Hobby horse

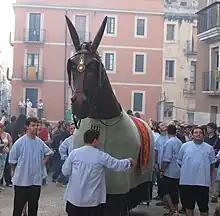
The mulassa (mule) of Tarragona, Spain

The Donkey or Ass of Bessan is another of the Languedoc's "totem" animals. Much smaller than the Poulain, it is made from a frame covered in cloth and decorated with crepe paper flowers and painted motifs. Under its skirt it is carried by four men, led by another who dresses in white, with a tricolor sash, and cracks a whip. The "Âne" dances from side to side and backwards and forwards to traditional tunes played nowadays on various instruments, although until the 1970s it was only the traditional "hautbois" (a type of oboe) and drums. Sometimes the beast bucks its hindquarters into the air, supported only by the leader and the first dancer, who twirls around; the other three stand ready to catch the frame as it descends. The "Âne" is brought out to open the feast of St Laurent, appearing first at 5pm on the Saturday closest to the saint's day, accompanied by firecrackers and bells, then again on the Sunday morning when it goes to a Mass to be blessed, before its final dance.